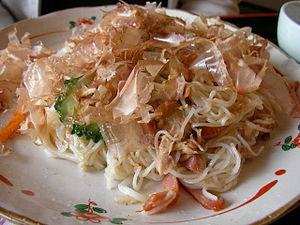
Le chanpurū est un type de plat sauté de la cuisine d'Okinawa.